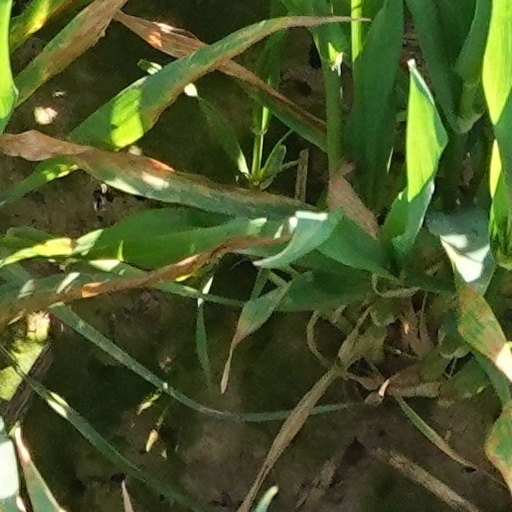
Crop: wheat